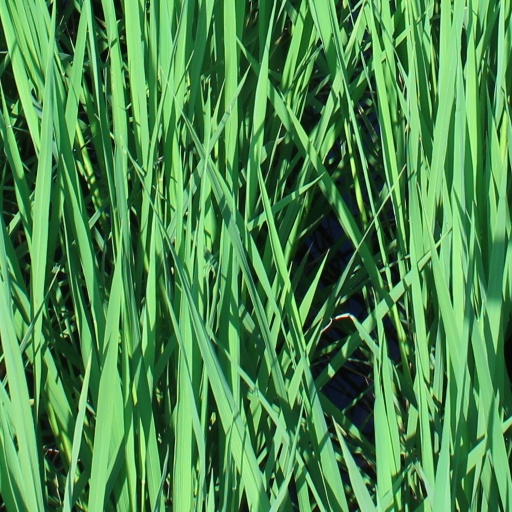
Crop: rice